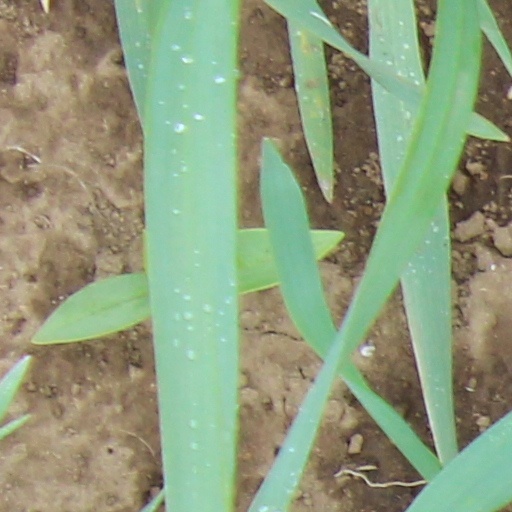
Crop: wheat